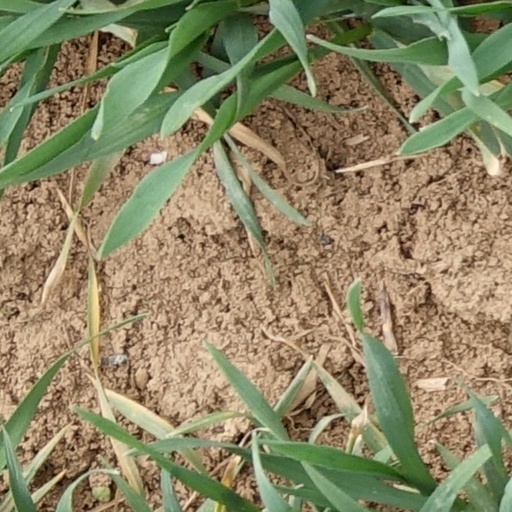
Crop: wheat